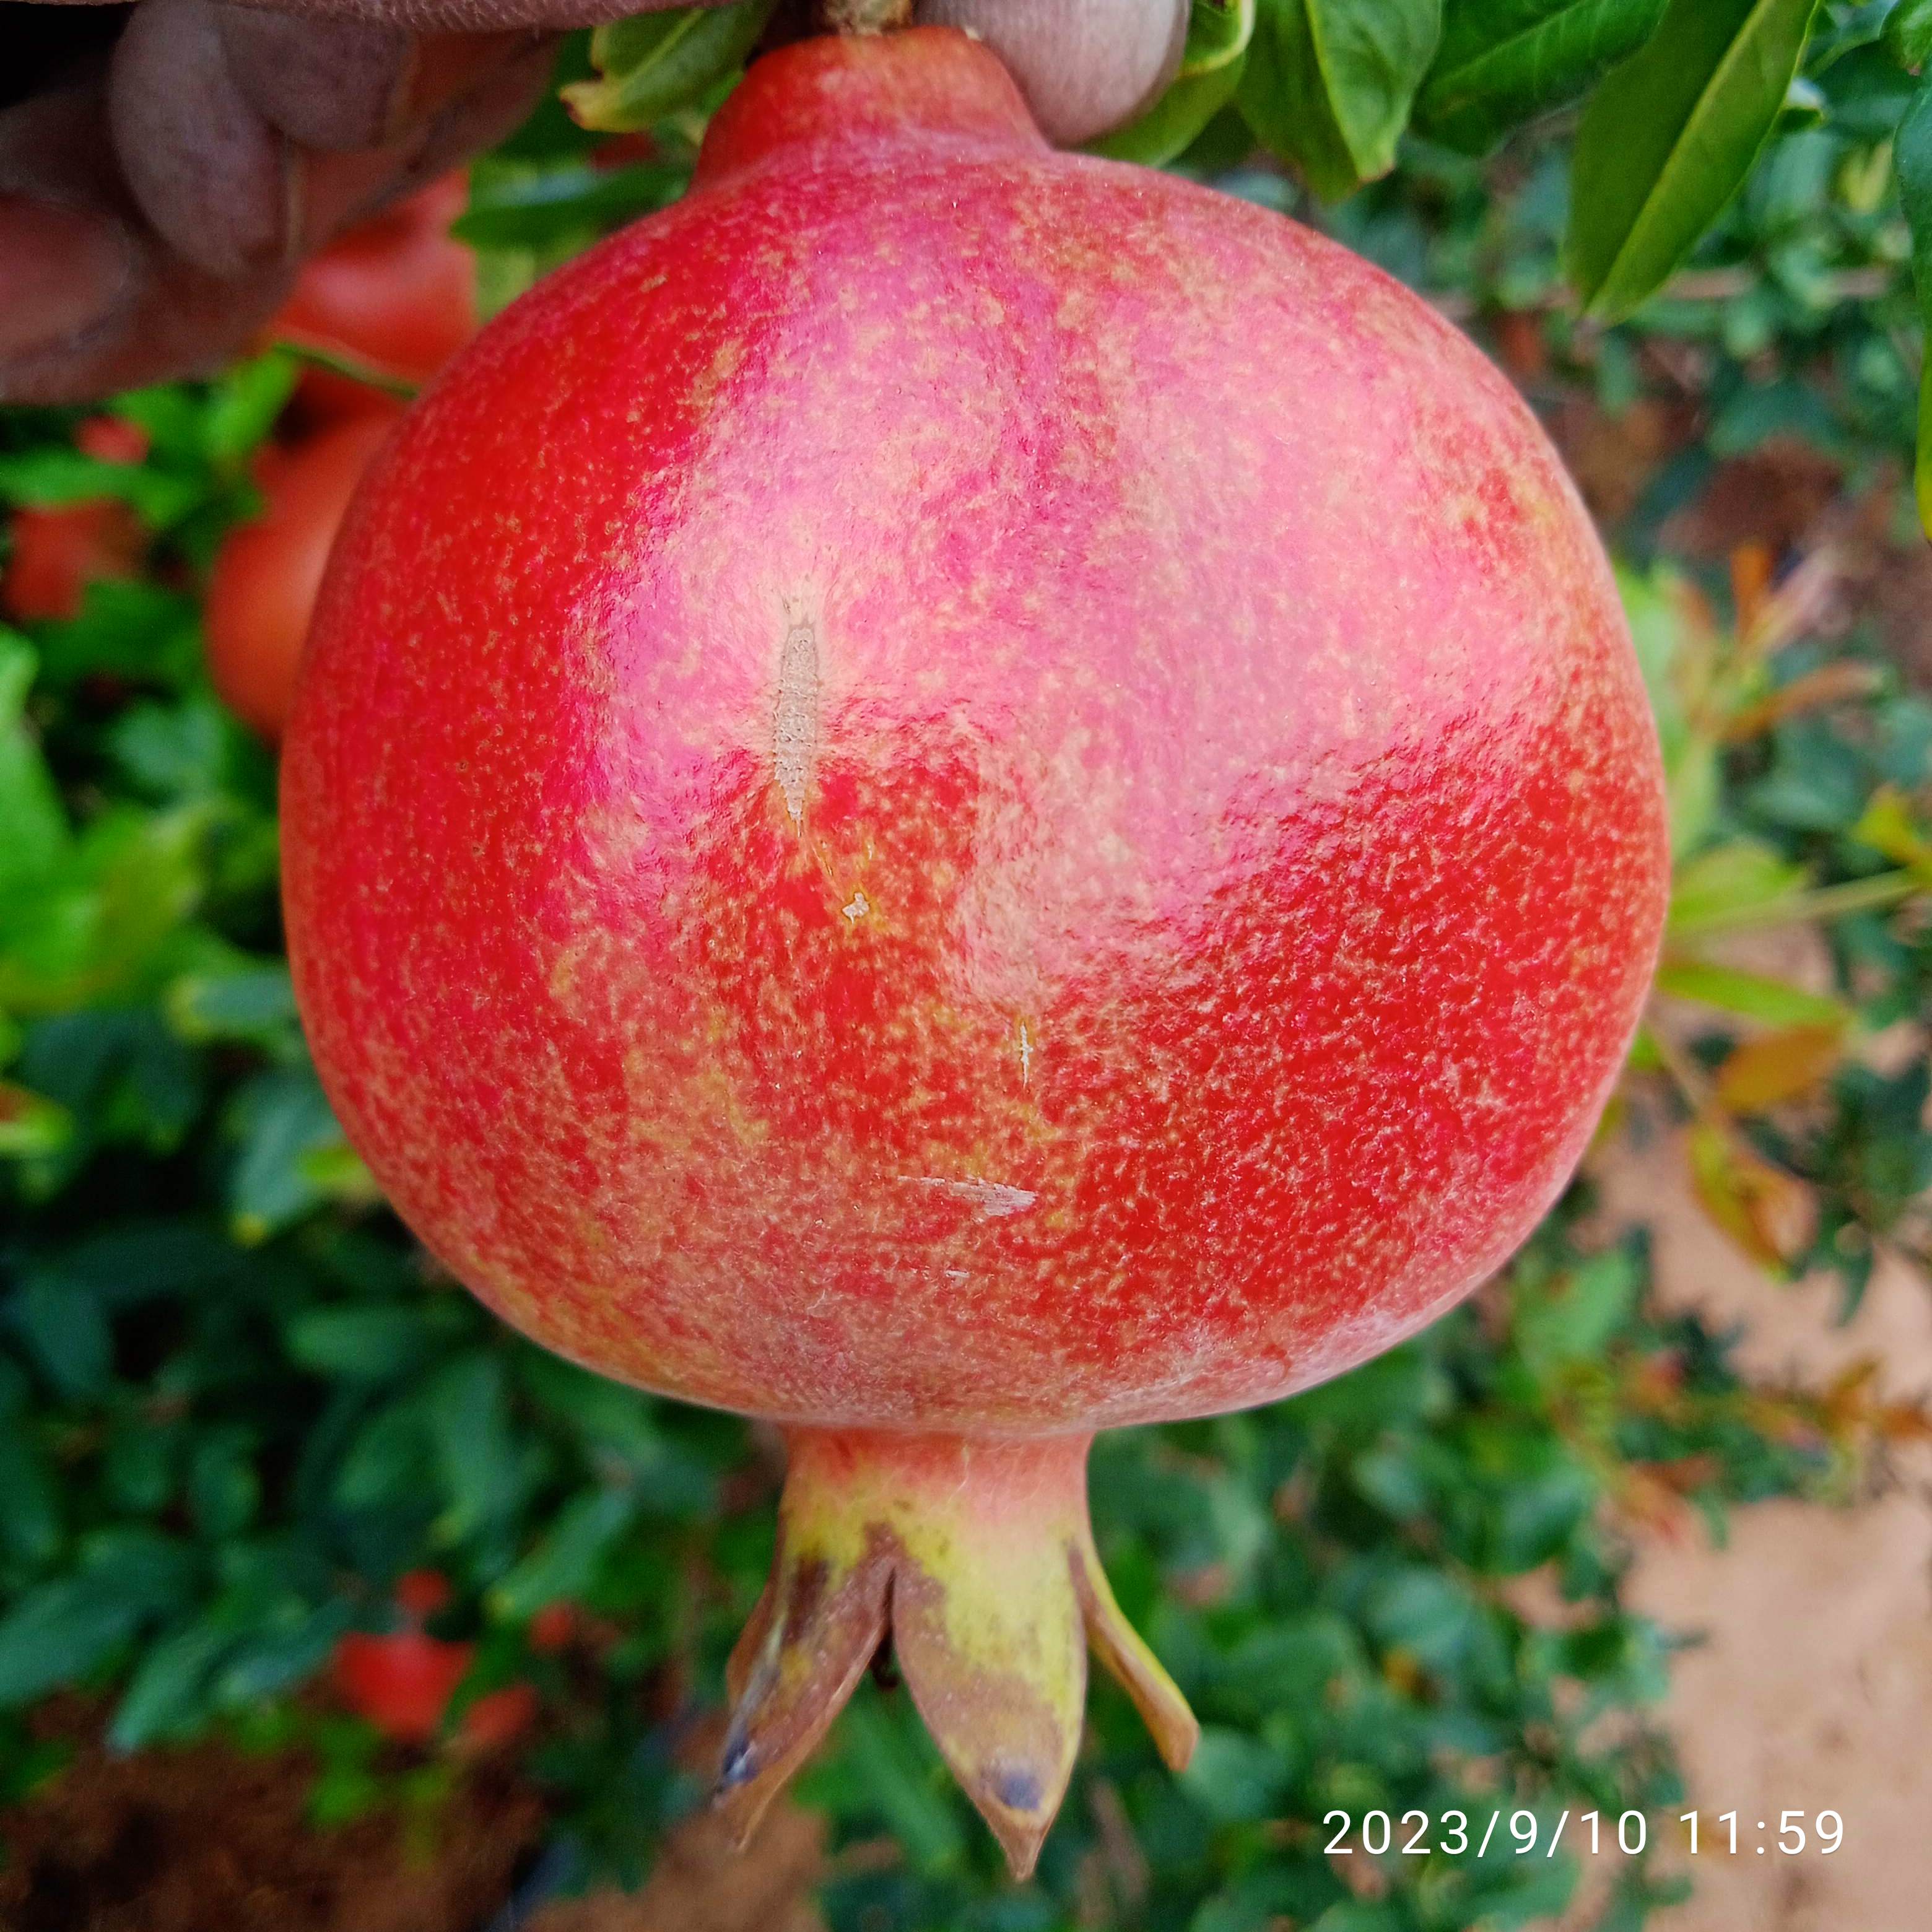
Label: Healthy